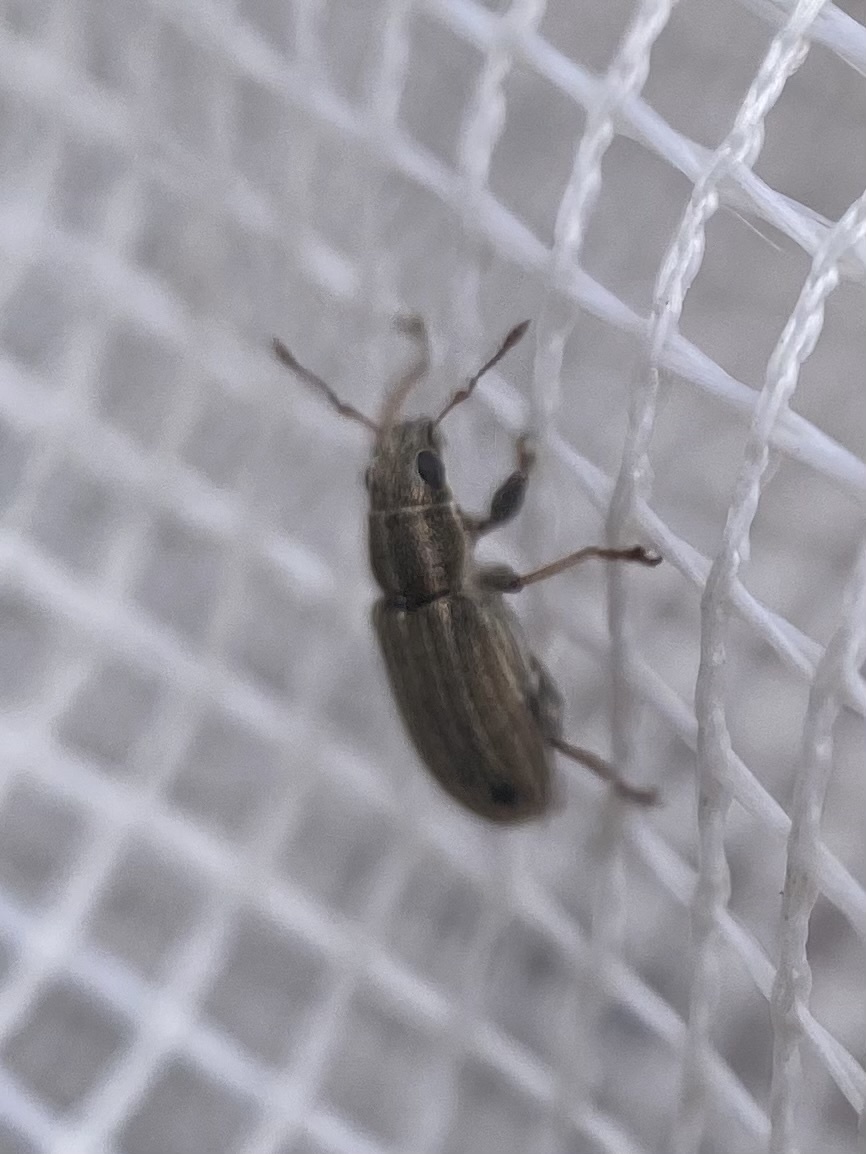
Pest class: pea_leaf_weevil